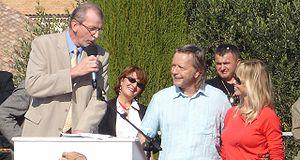
Mirabel-aux-Baronnies est une commune française située dans le département de la Drôme en région Auvergne-Rhône-Alpes. Bourg posé sur une butte, Mirabel est réputé pour la douceur de son climat et la beauté de ses paysages. La commune ne fait pas partie du parc naturel des Baronnies provençales créé en 2014, bien que située à l'intérieur de son périmètre.